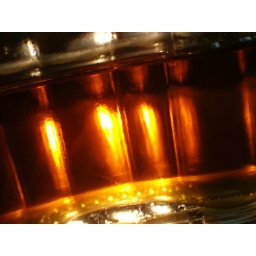
bikelamp-backlit close up of maple syrup in a glass bottle